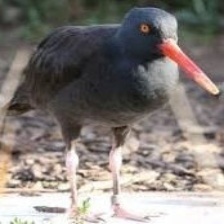
Species: AFRICAN OYSTER CATCHER
Scientific name: HAEMATOPUS MOQUINI
ImageNet parent category: oystercatcher